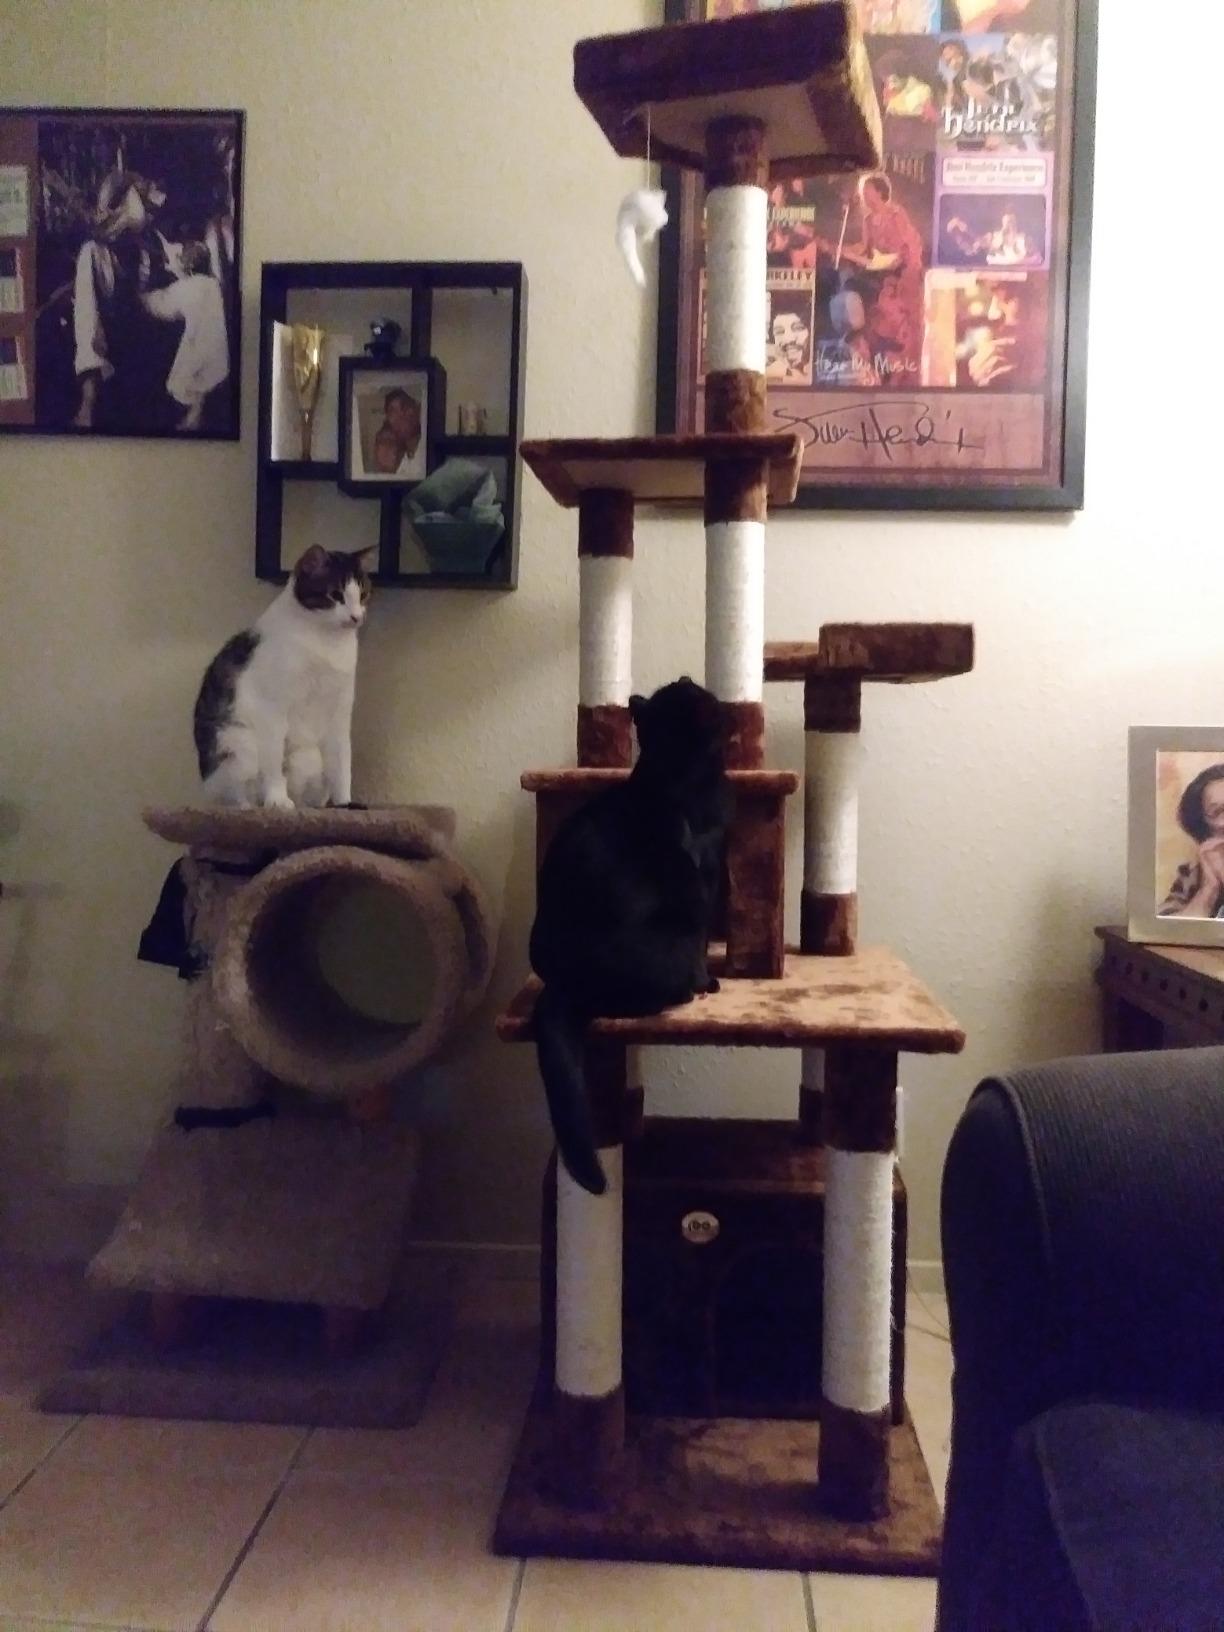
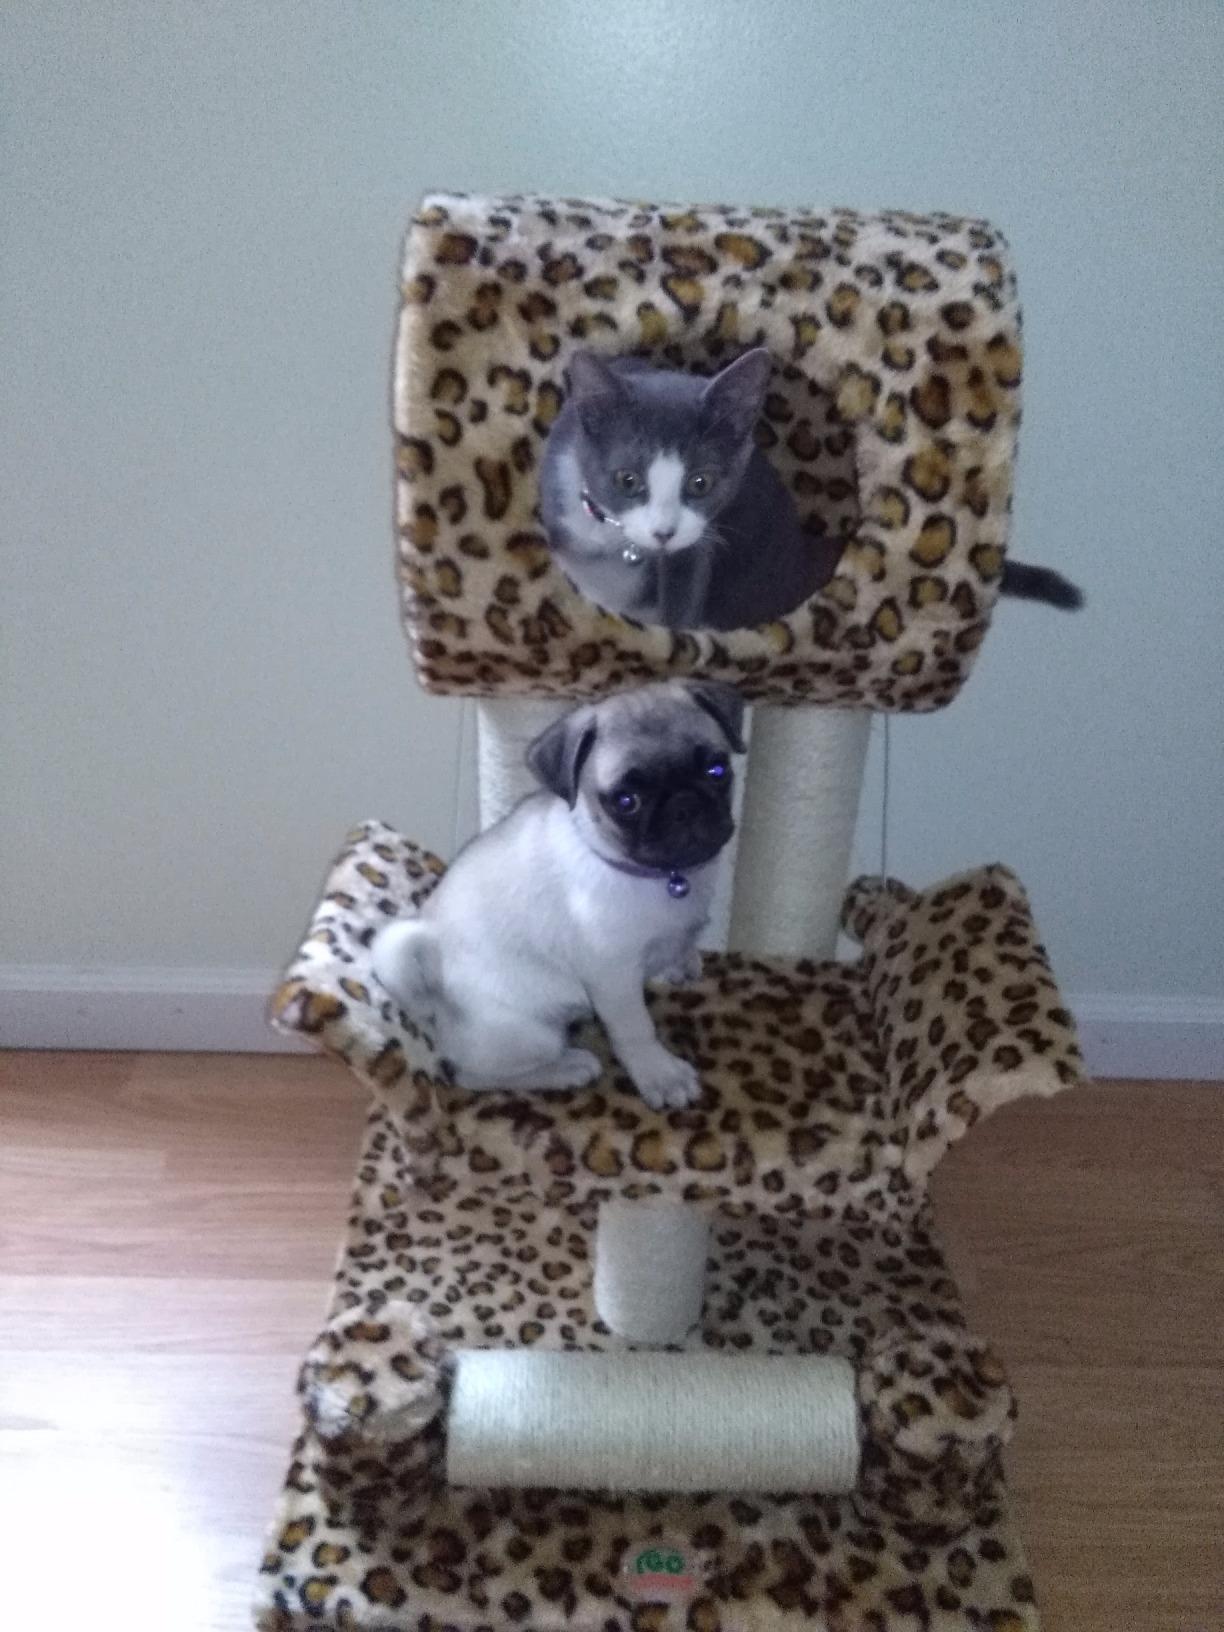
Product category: items_cat tree
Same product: no